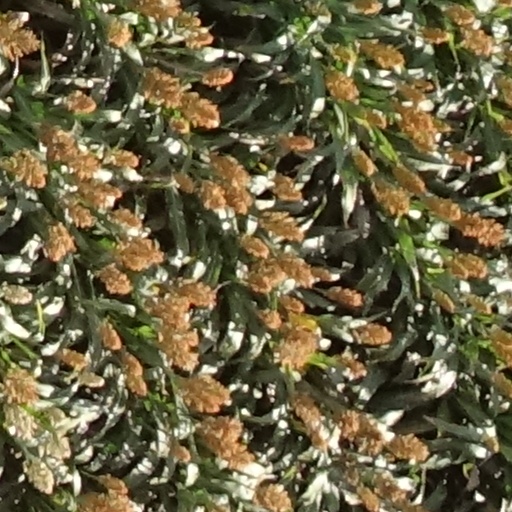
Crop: sorghum